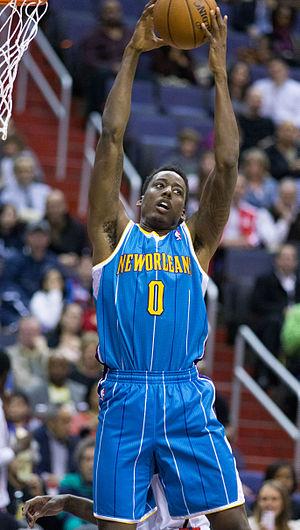
Cette page contient la liste de toutes les équipes et leurs joueurs participant au Tournoi masculin de basket-ball aux Jeux olympiques d'été de 2012.